Mt. Olive Rosenwald School

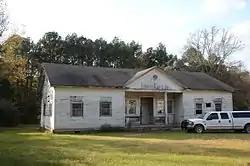

The Mt. Olive Rosenwald School, on Bradley Rd. 45 in Mt. Olive, Bradley County, Arkansas is a wood frame Colonial Revival schoolhouse built in 1927. It is one of five buildings in the county that was funded by The Rosenwald Fund, established by philanthropist Julius Rosenwald to further the education of rural African Americans. It is not known when the building ceased to be used as a school, but classes were offered as late as 1949.